Cacoma Knight in Bizyland

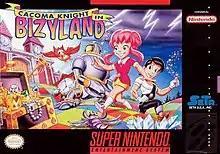
North American box art by Greg Martin

Cacoma Knight in Bizyland, known in Japan as is a Super NES video game created by Datam Polystar. Seta USA created the English version of the game. The Japanese version is copyrighted in 1992, and the English version is copyrighted in 1993. The title is a pun on , meaning "must surround".